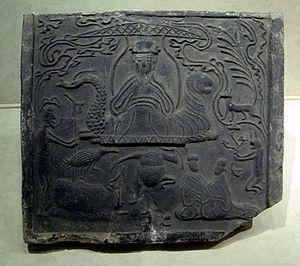
La dynastie Han régna sur la Chine de 206 av. J.-C. à 220 apr. J.-C. Deuxième des dynasties impériales, elle succéda à la dynastie Qin et fut suivie de la période des Trois Royaumes.